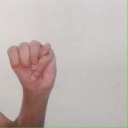
अक्षर: म